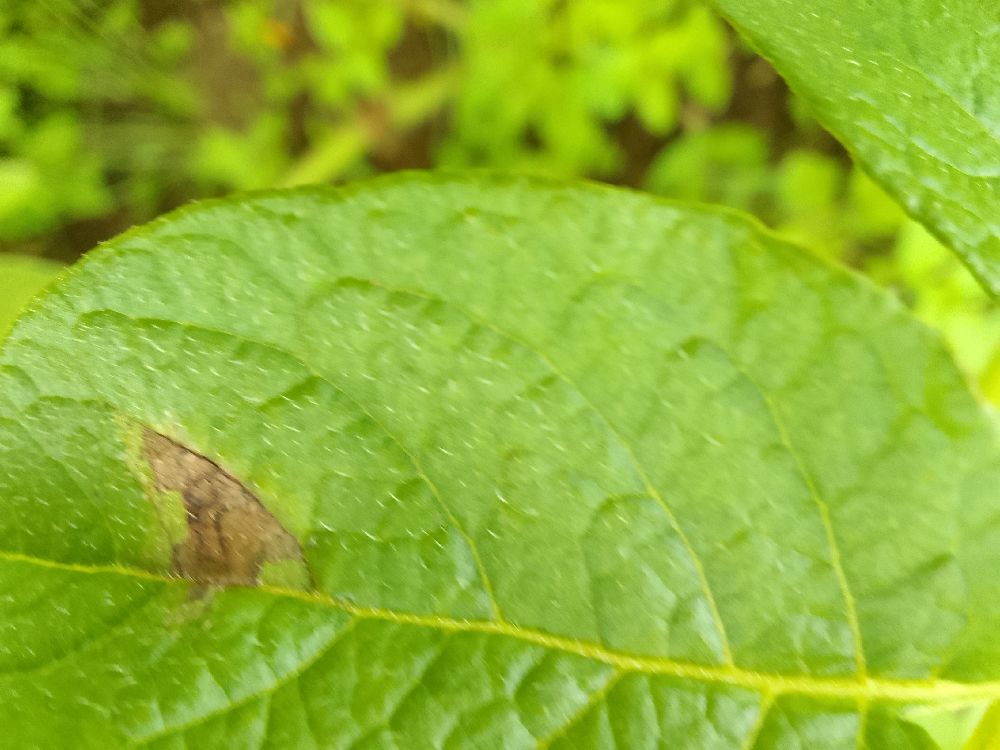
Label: Late blight